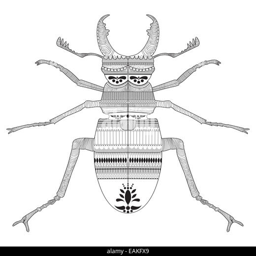
hand drawing a beetle with elements of ornament in black illustration